List of United States district and territorial courts

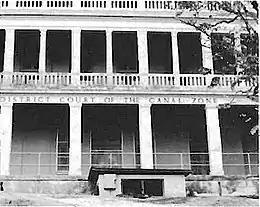
Exterior view of the defunct District of the Canal Zone Federal Courthouse building in Panama City, Panama

"Note: Defunct courts do not include courts consisting of an entire state that were later subdivided."